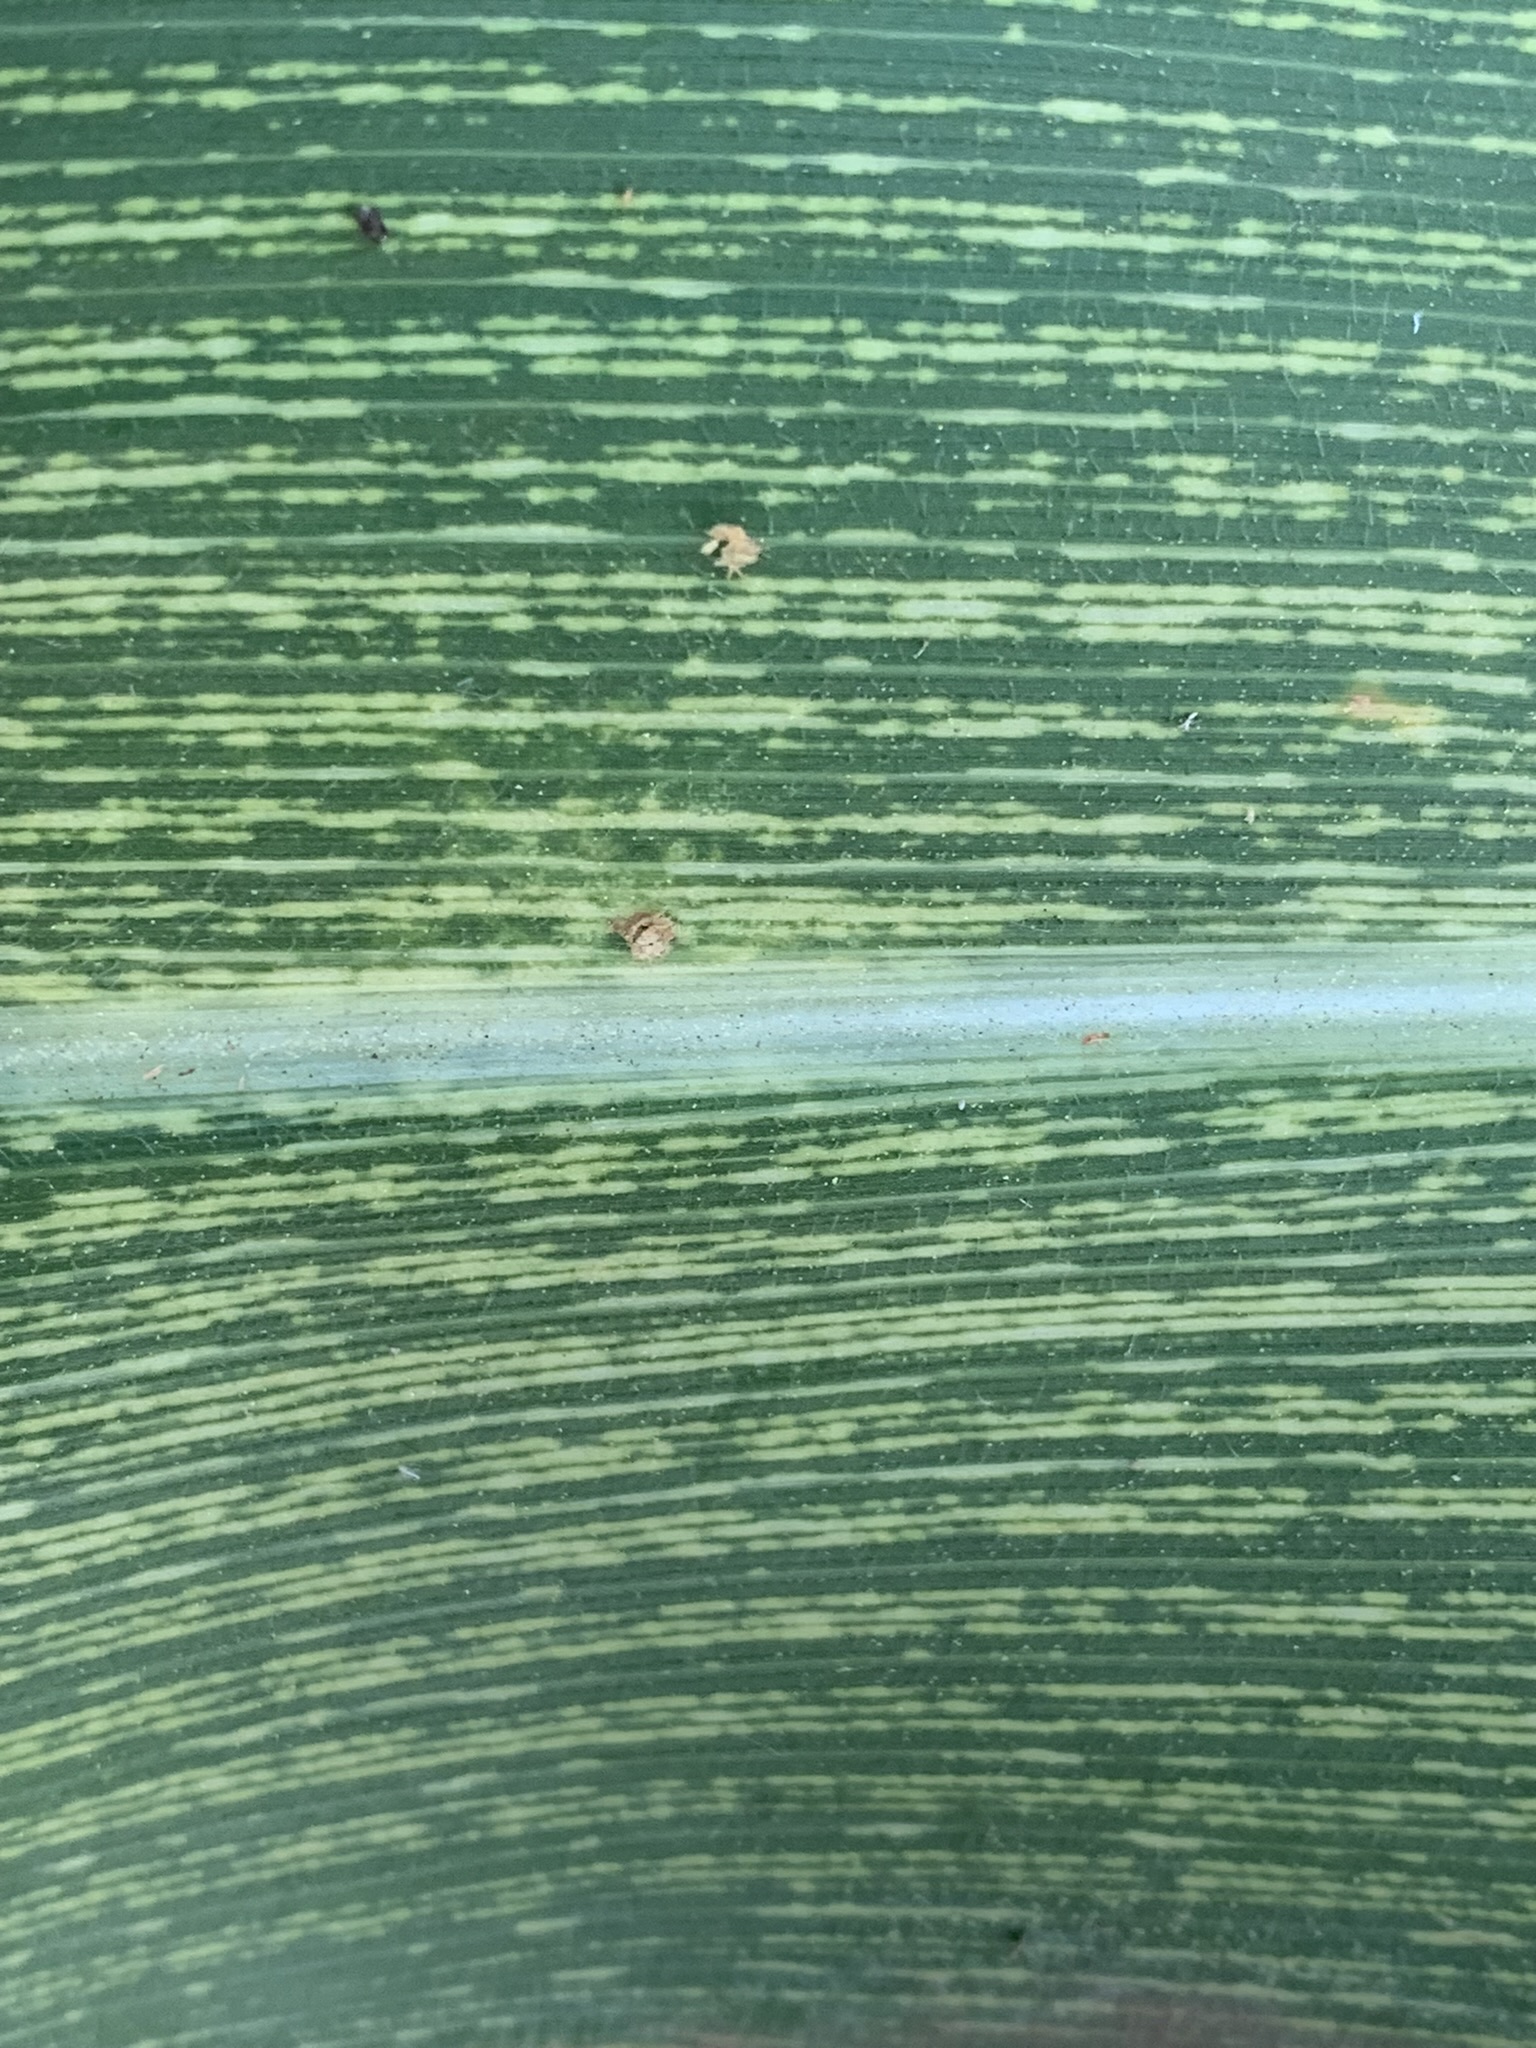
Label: MSV